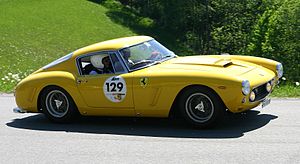
Ferrari / Modeller til gade og løb
Ferrari 250 GT Berlinetta Comp.
Ferrari S.p.A. er en multinational italiensk sportsbils-producent med hovedsæde i Maranello, Italien. Virksomheden er grundlagt af Enzo Ferrari i 1929, som Scuderia Ferrari, og virksomheden sponsorerede racerkørere og fremstillede racerbiler indtil produktionen af biler til gadebrug blev påbegyndt i 1947 under navnet Ferrari S.p.A. Gennem hele sin historie har Ferrari deltaget i racerløb, især i Formel 1, og bilerne ses generelt som et symbol på luksus og rigdom.